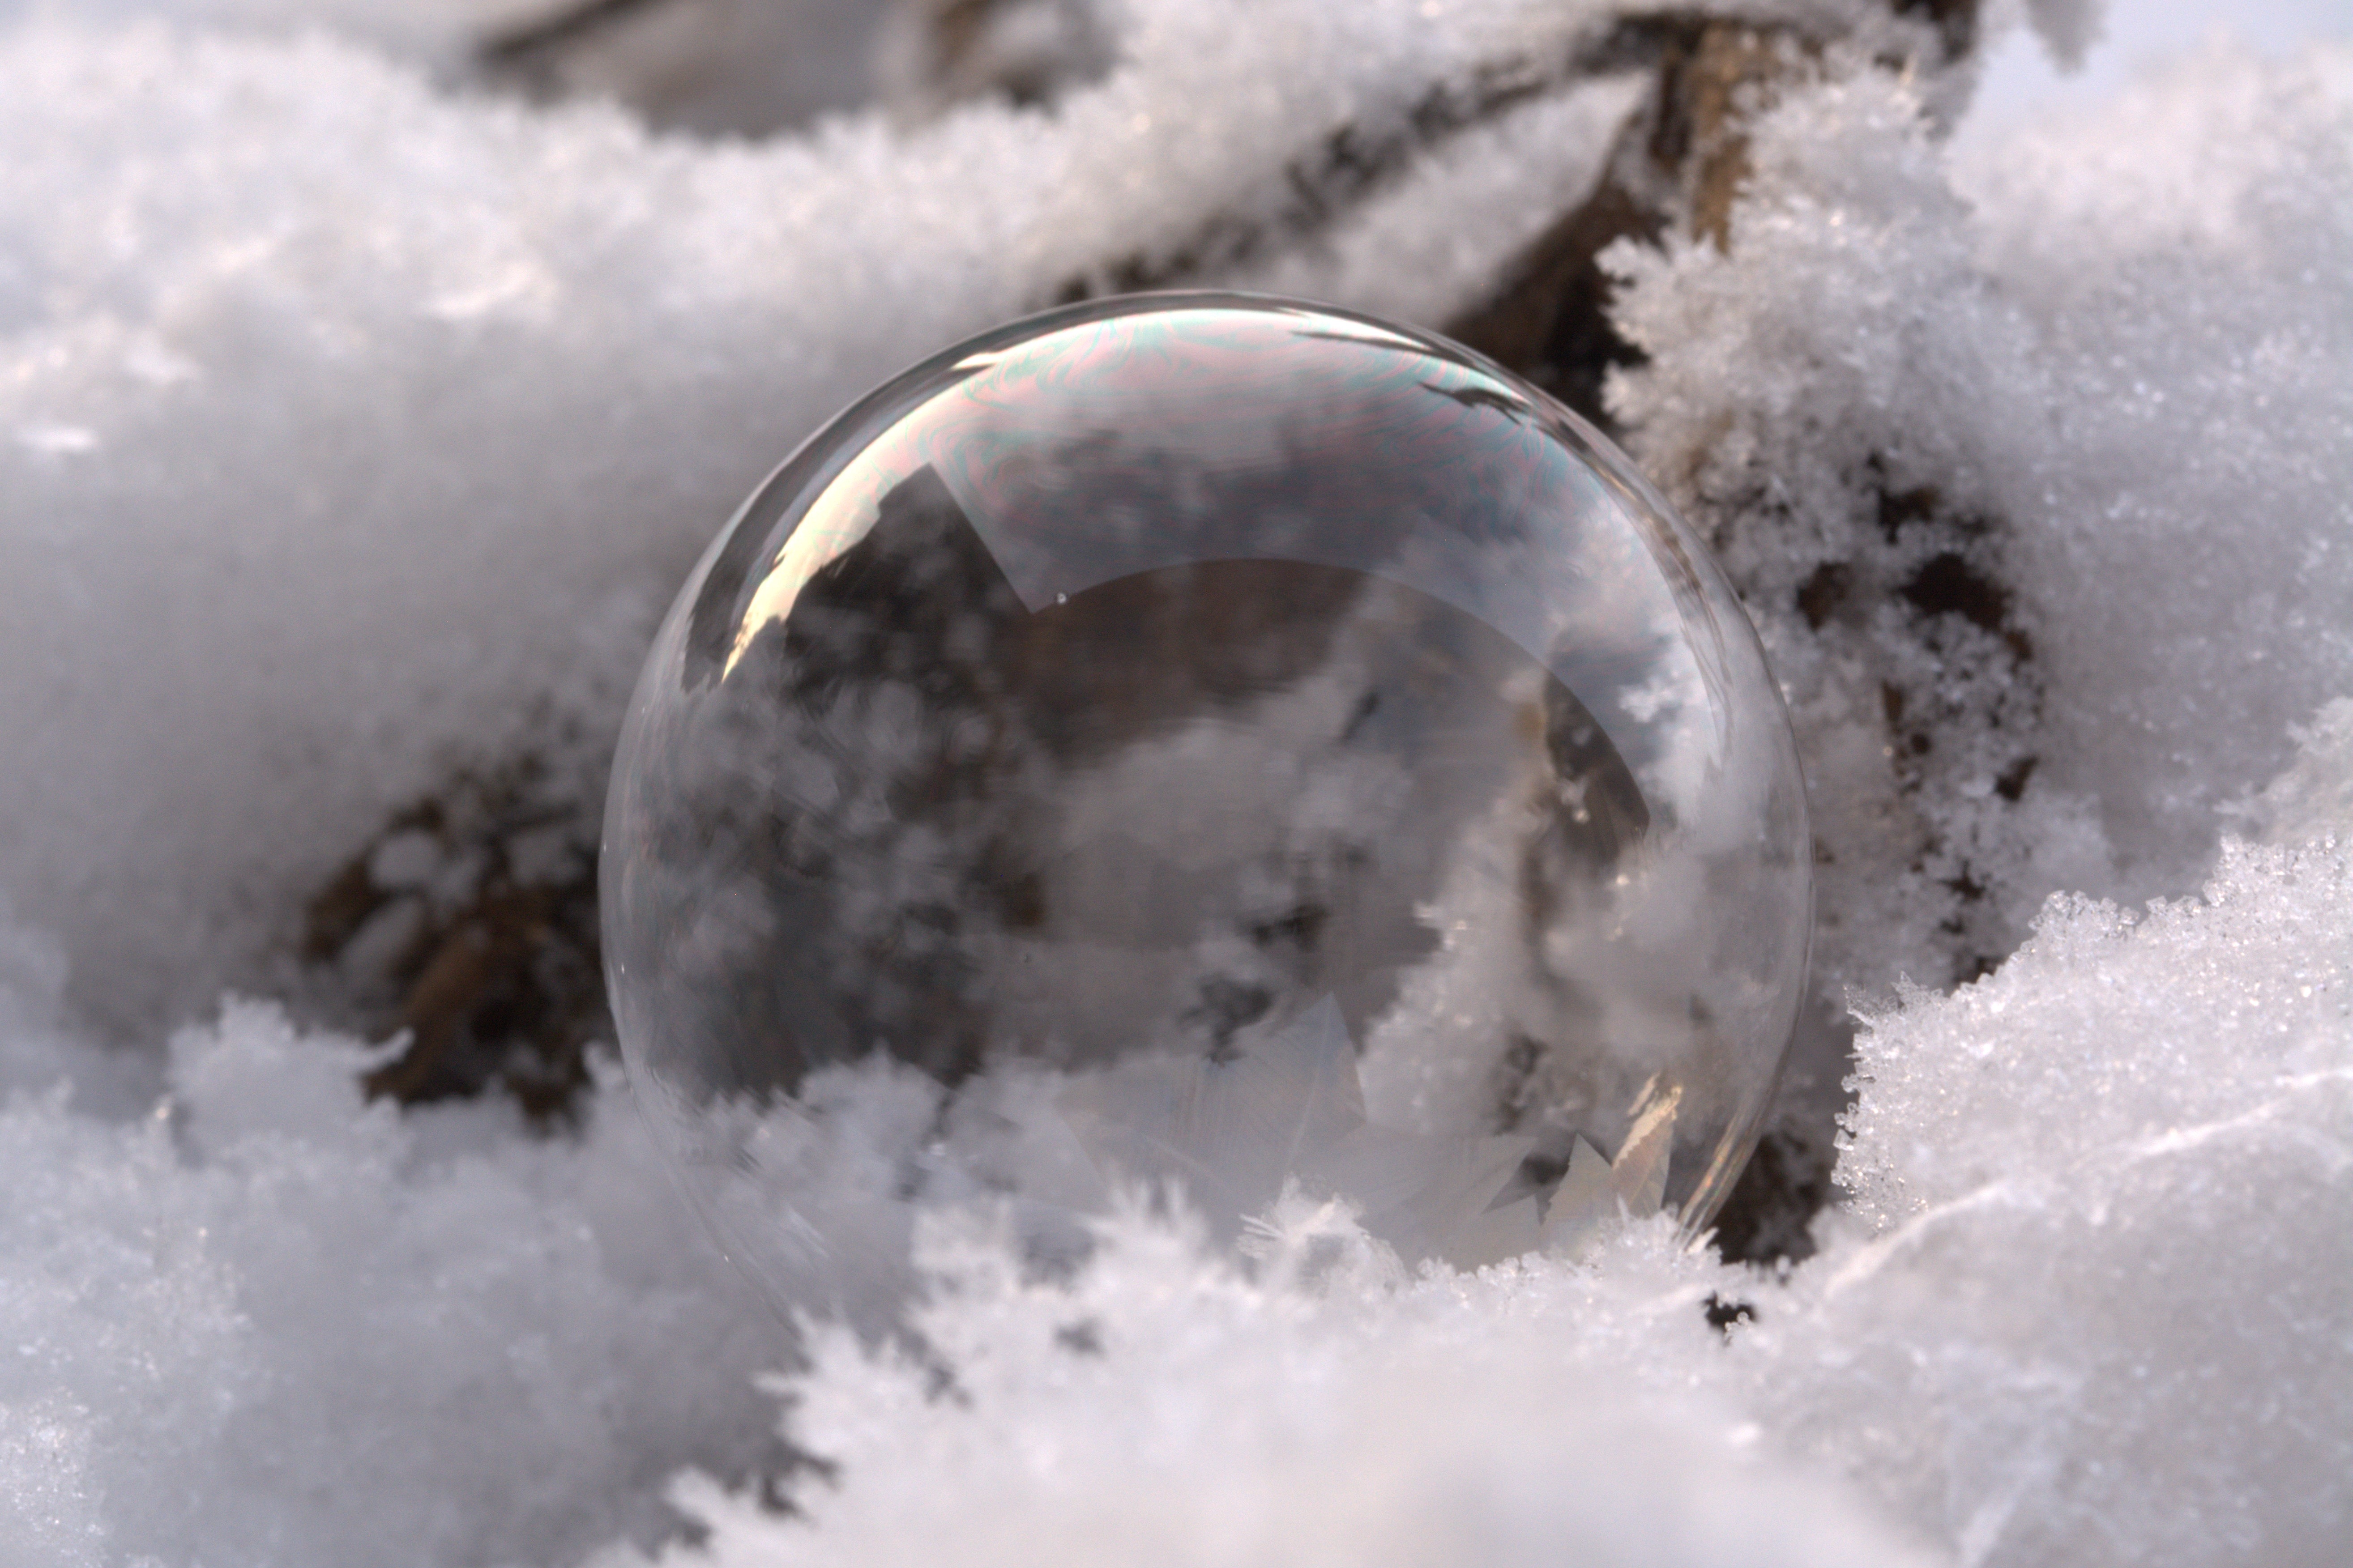
water, snow, winter, frost, ice, frozen, winter magic, freezing, embedded, winter storm, embedded seifenblase